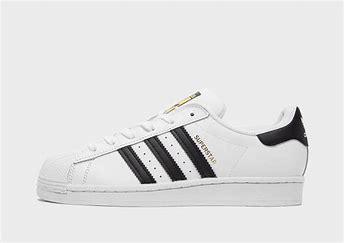
Brand: adidas
Model: Originals Superstar